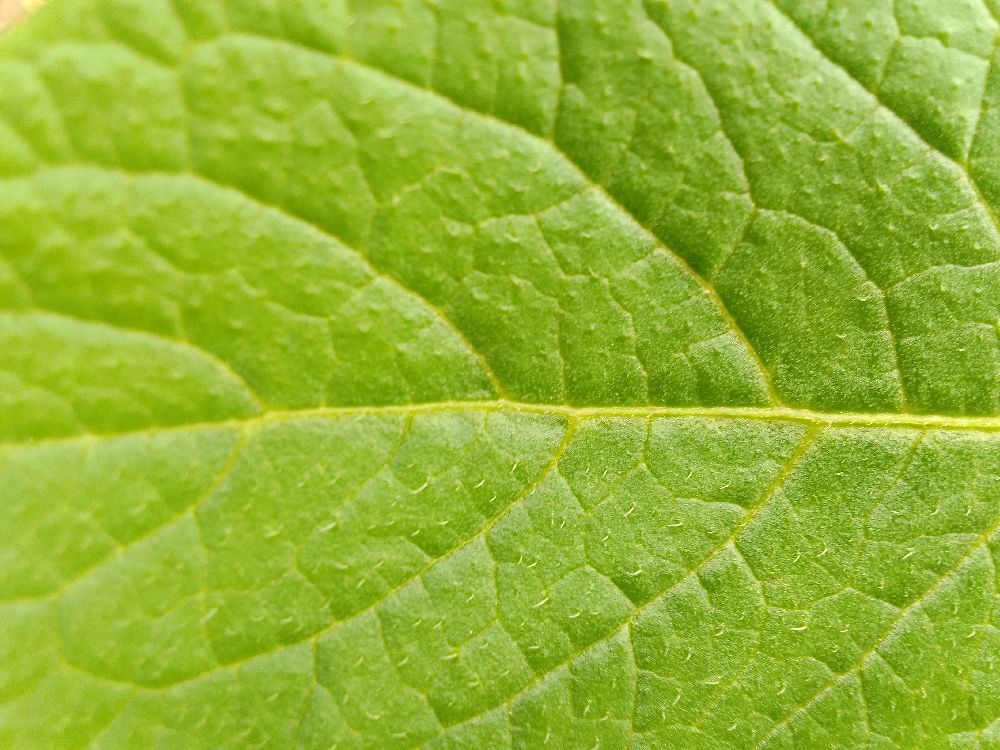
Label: Healthy